Dystrophaeus

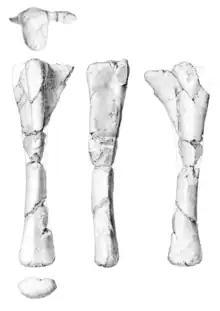
Ulna of the holotype

Not much can be surmised due to the fragmentary nature and uncertain phylogenetic position of "Dystrophaeus". As a sauropod, "Dystrophaeus" would have been a large, long-necked herbivore. It would have been of moderate size for a sauropod; it may have been approximately long, with a mass of roughly . The ulna of the only known specimen is long; for comparison, the ulna of the holotype of "Camarasaurus lewisi" is . The scapula bears a subtriangular projection on the base of the scapular blade, which Tschopp et al.'s analysis found to be an autapomorphy of the taxon, though this trait also occurs in various other sauropods. The ulna is very slender, and the metacarpals are relatively short.